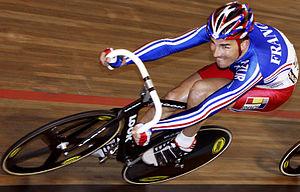
2006
Jérôme Neuville est un coureur cycliste français, pistard et routier, né le 15 août 1975 à Saint-Martin-d'Hères dans l'Isère.